Margaret Douglas, Countess of Lennox

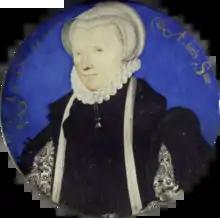
Miniature of Lady Margaret Douglas by Nicholas Hilliard, 1575

Margaret Douglas, Countess of Lennox (8 October 1515 – 7 March 1578), born Lady Margaret Douglas, was the daughter of the Scottish queen dowager Margaret Tudor and her second husband Archibald Douglas, 6th Earl of Angus, and thus the granddaughter of King Henry VII of England and the half-sister of King James V. She was the grandmother of King James VI and I.